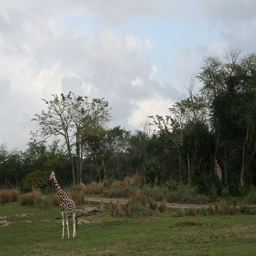
A giraffe standing in a green field in front of trees.
A giraffe on a cloudy day at the zoo.
A giraffe standing on the grass in the woods.
A single giraffe on the plains on a cloudy day.
One giraffe has crossed the road while another is about to.